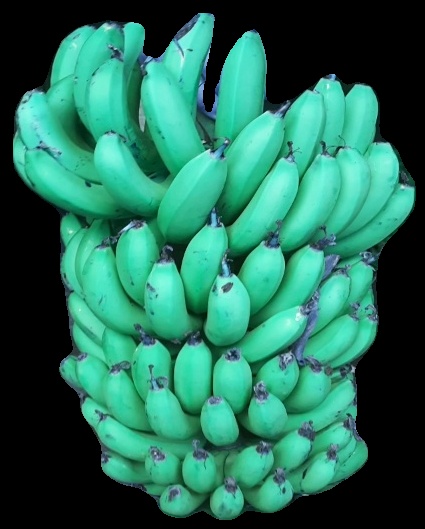
Variety: pachbale
Grade: grade1